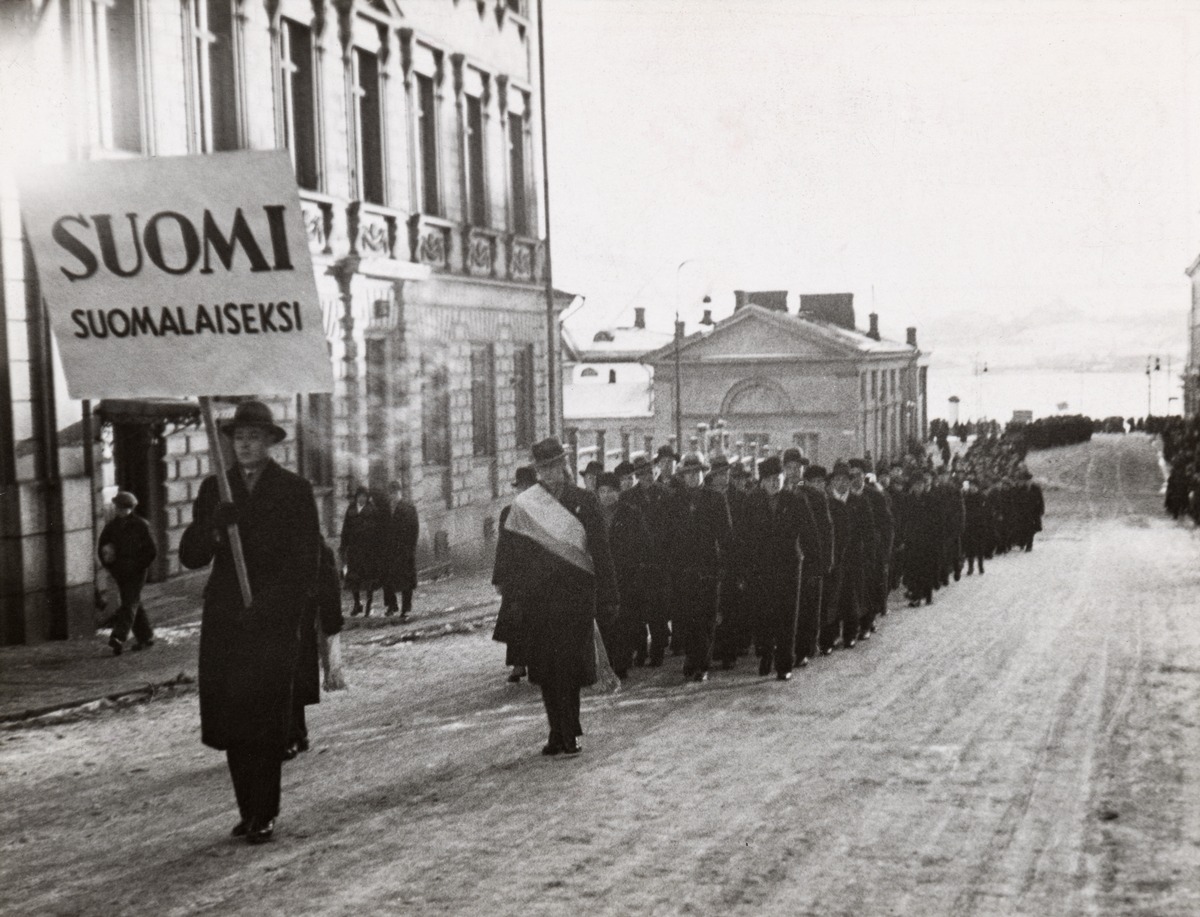
Mielenosoitus yliopiston suomenkielisyyden puolesta
Demonstration for the Finnish language use in university
sisällön kuvaus: Mielenosoitus yliopiston suomenkielisyyden puolesta vuonna 1935. content description: Demonstration for the Finnish language use in university in 1935.
Kuvaaja: Neittamo Oy, kuvaaja
Vuosi: 1935
Paikka: Suomi, Suomi, Helsinki
Aiheet: mielenosoitukset; kulkueet; kyltit; kielikysymys; demonstrations (activism); processions; language issue; demonstrationer (meningsyttringar); processioner; språkfrågan